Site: brandenburg
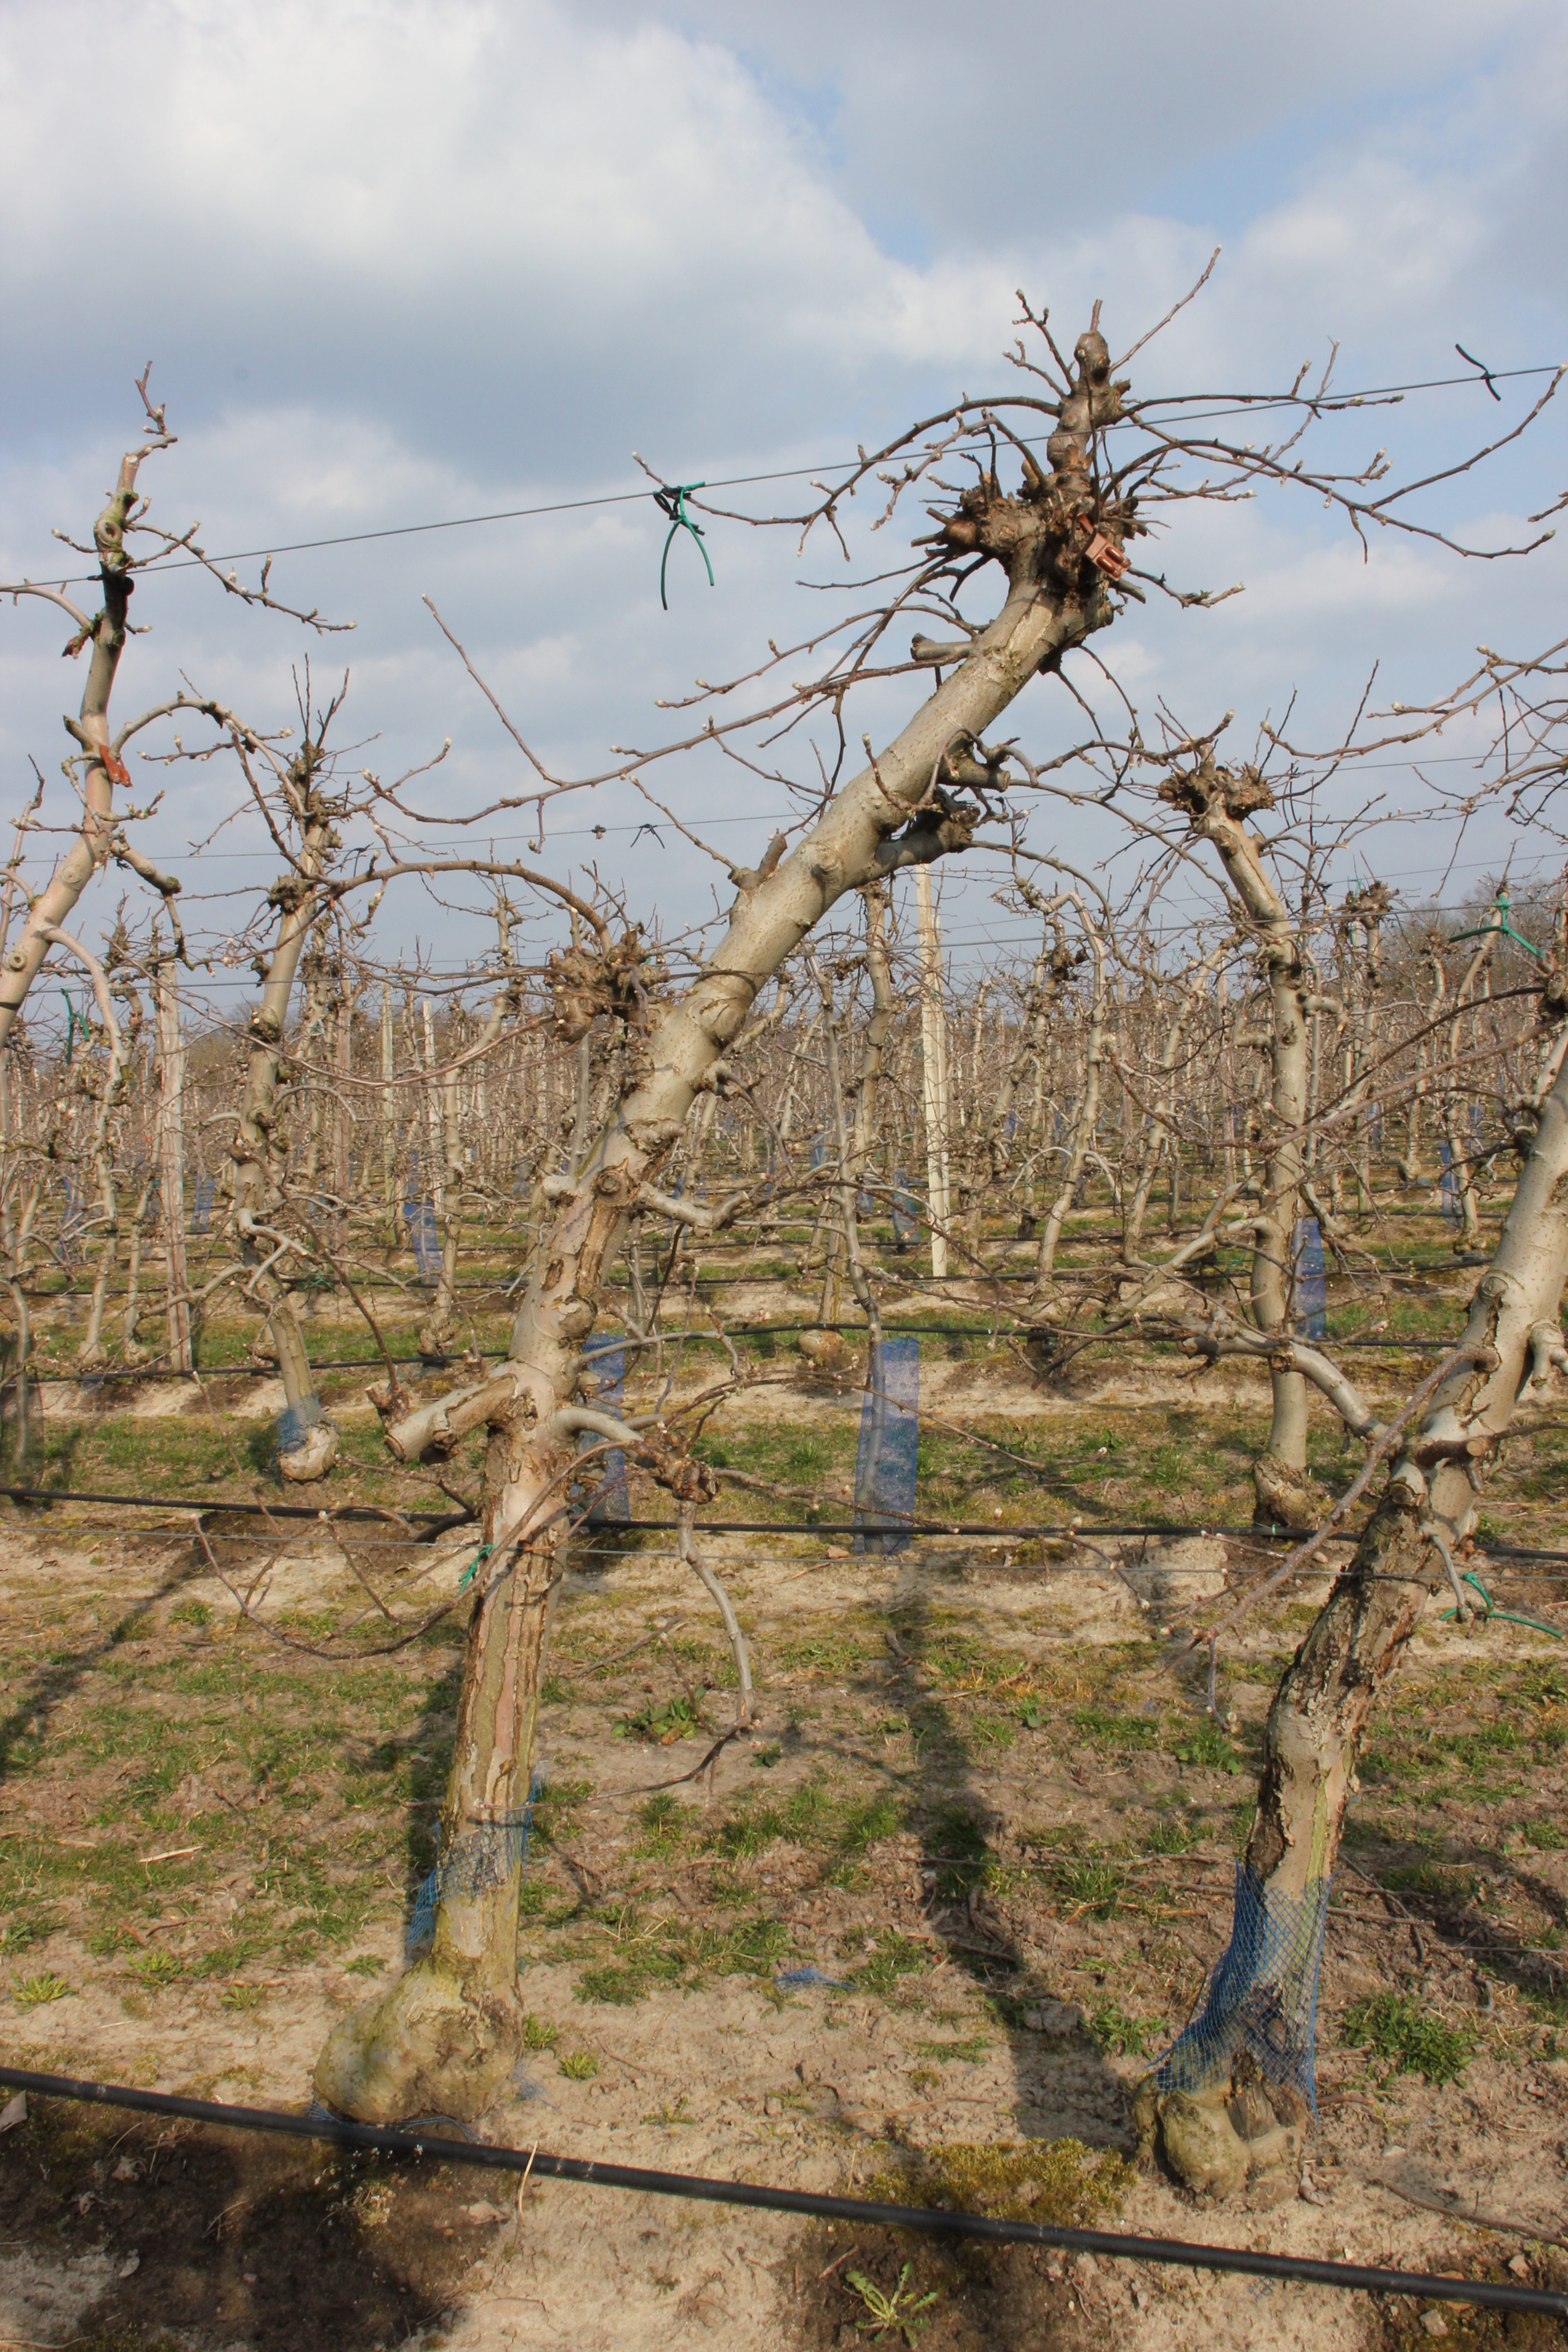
Growth stage (BBCH 03): Bud development